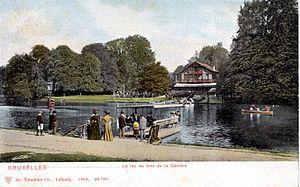
Le lac du bois de la Cambre, établi entre 1863 et 1866, est doté d’une île boisée abritant le Chalet Robinson, que l’on atteint à l’aide d’un bac. C'est, avec le chalet, une des deux principales attractions de la deuxième partie du bois de la Cambre. Le tour du lac, qui a la particularité de changer trois fois de nom, fait 1 470 mètres.
Le bois de la Cambre est un parc public situé à Bruxelles en Belgique.